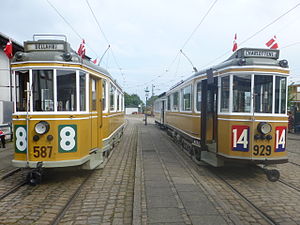
Sporvejsmuseet Skjoldenæsholms sporvogne og busser / Sporvogne / Sporvogne fra København
Bogiemotorvognene KS 587 fra 1940 og NESA 929 fra 1934.
Sporvejsmuseet Skjoldenæsholms vognpark omfatter pr. 2019 83 sporvogne, 2 hesteomnibusser, 5 batteri- og trolleybusser og 48 benzin- og dieselbusser. Dertil kommer så diverse arbejdskøretøjer og køretøjer anskaffet med henblik på indvending af reservedele. I løbet af 2019 var 33 sporvogne, 13 busser og en hesteomnibus i drift med passagerer i varierende omfang. Dertil kommer nogle sporvogne, der er udstillet i Valby Gamle Remise, og busser i Bushallen. Andre vogne er under restaurering i Remise 1 eller på museets filialværksted på Bornholm, mens resten hovedsageligt er opmagasineret i Remise 3. Sporvognene kommer fra København, Odense, Aarhus og en del udenlandske byer. Busserne stammer generelt fra Hovedstadsområdet, Odense og Aarhus.